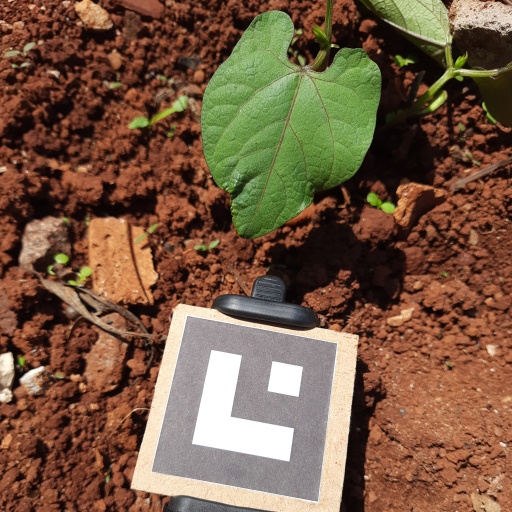
Observations: wavy surface, no eating holes, under sunlight